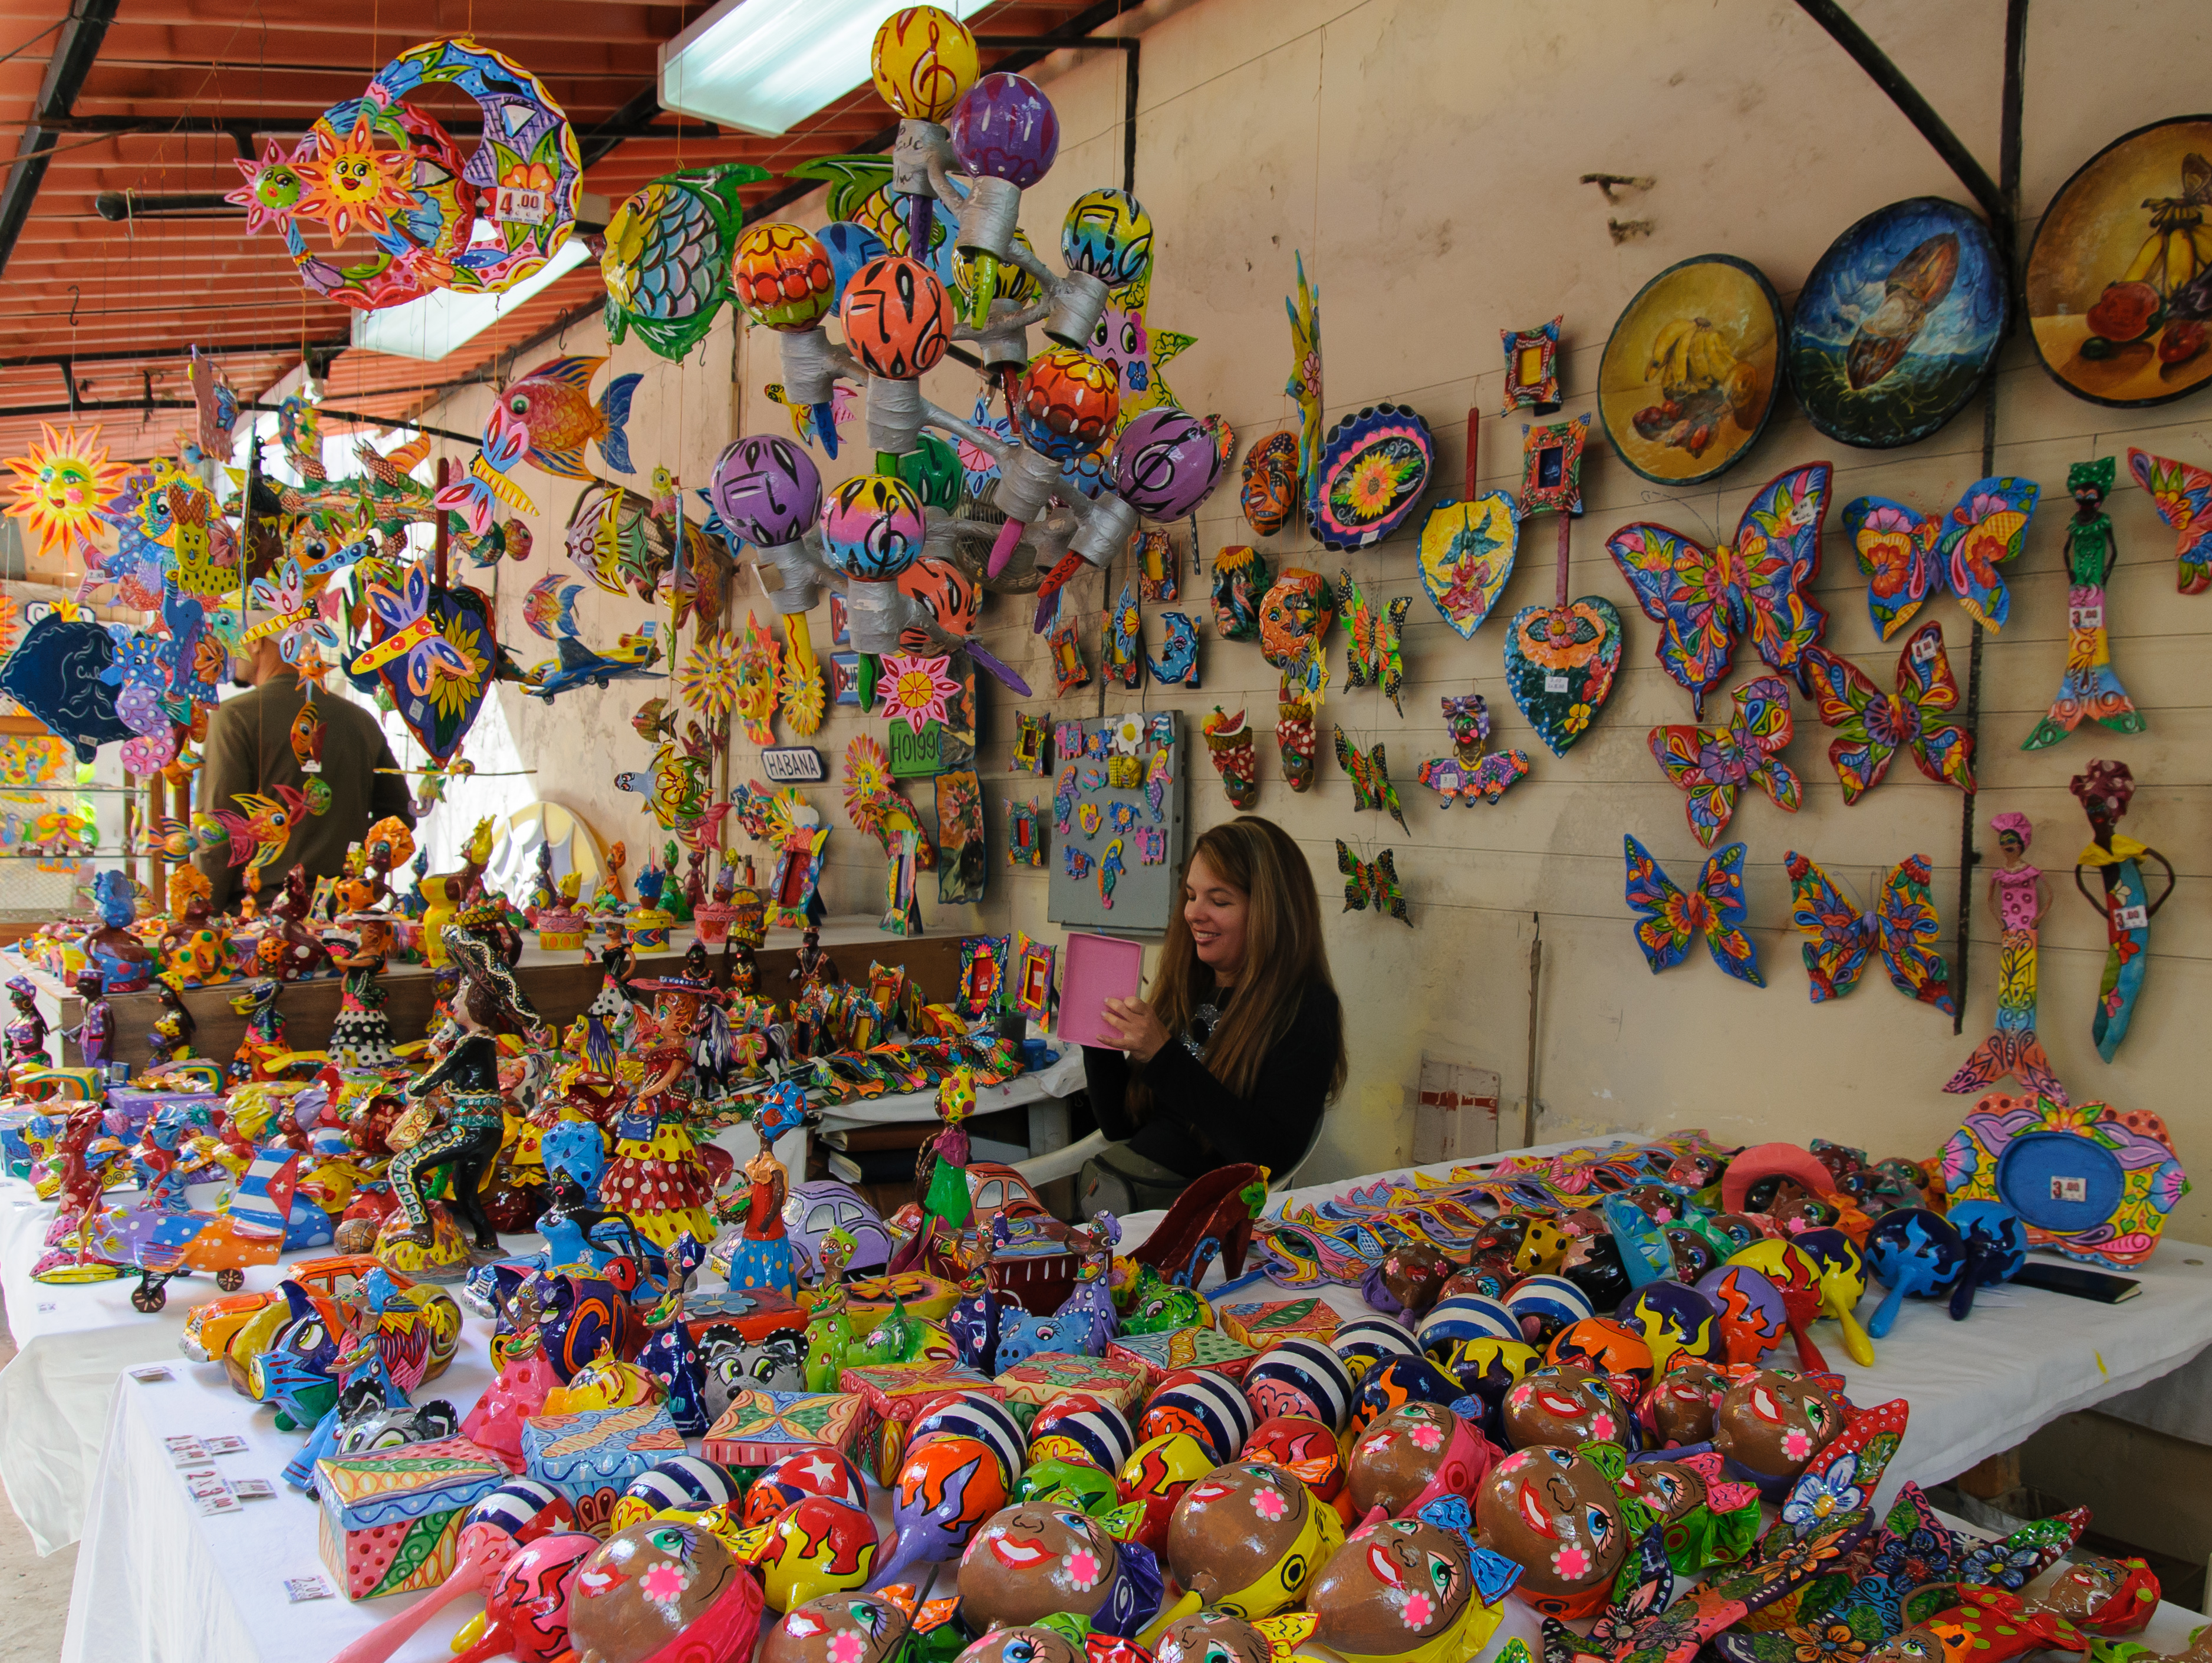
carnival, toy, cuba, festival, d300, lahabana